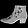
Label: Ankle boot